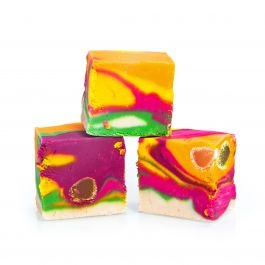
Jelly Beans Fruit Blast Fudge 300g
Description Jelly Beans fans will love this unique fudge. The Fudge Factory Jelly Bean Fruit Blast Fudge is a delicious jelly bean flavoured creamy fudge. Ingredients For allergens please see ingredients listed in bold . May contain traces of Nuts, FUDGE: Sugar, Glucose Syrup, Hydrogentaed Palm Kernel Oil, Sweetened Condensed Milk , Fondant (Sugar, Glucose Syrup, Water), Salt, Soya Lecithin, Preservative (Potassium Sorbate), Colours (E171,E122,E142,E102,E110). JELLY BEAN: Sugar, Glucose Syrup, Cornflour, Water, Citric Acid, Colours (Anthocyannis,Vegetable Carbon, Lutein, Mixed Carotenes), Glazing Agents (Shellac, Carnuaba Wax, Beeswax), Flavourings, Vegetable Oils (Palm, Coconut), Stabaliser (Gum Arabic), Safflower Extract, Spirulina Extract. Warning: E122,E102,E110 may have an adverse effect on activity and attention in children
Brand: kimsemporium
Category: Food, Beverages & Tobacco > Food Items > Bakery > Fudge